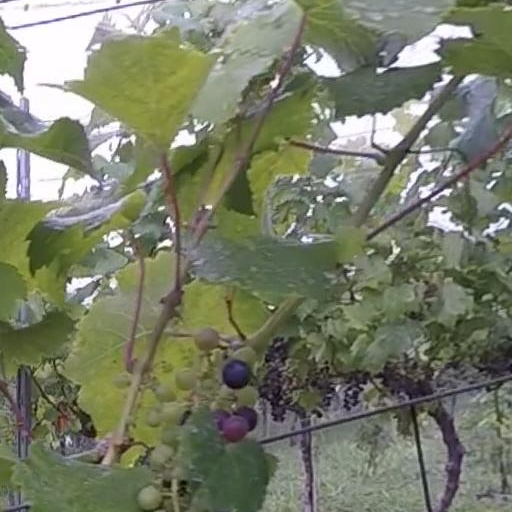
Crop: grape